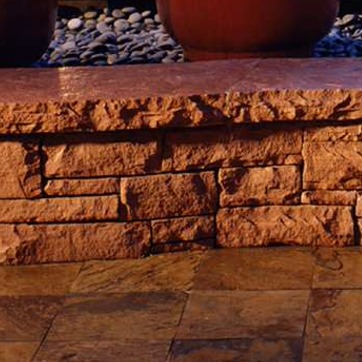
Material: stone